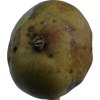
Label: pear